Eduardo Lorier

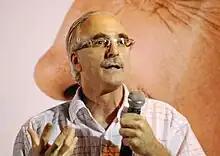
Senator Eduardo Lorier.

Eduardo Lorier Sandro (born 10 September 1952 in Florida, Uruguay) is a Uruguayan agronomist and politician.